Cats Don't Dance

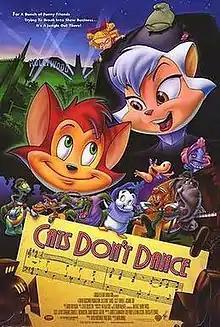
Theatrical release poster by John Alvin

Cats Don't Dance is a 1997 American animated musical comedy film directed by Mark Dindal. The film features the voices of Scott Bakula, Jasmine Guy, Matthew Herried, Ashley Peldon, John Rhys-Davies, Kathy Najimy, Don Knotts, Hal Holbrook, Betty Lou Gerson (in her final film role), René Auberjonois, Dindal, and George Kennedy.